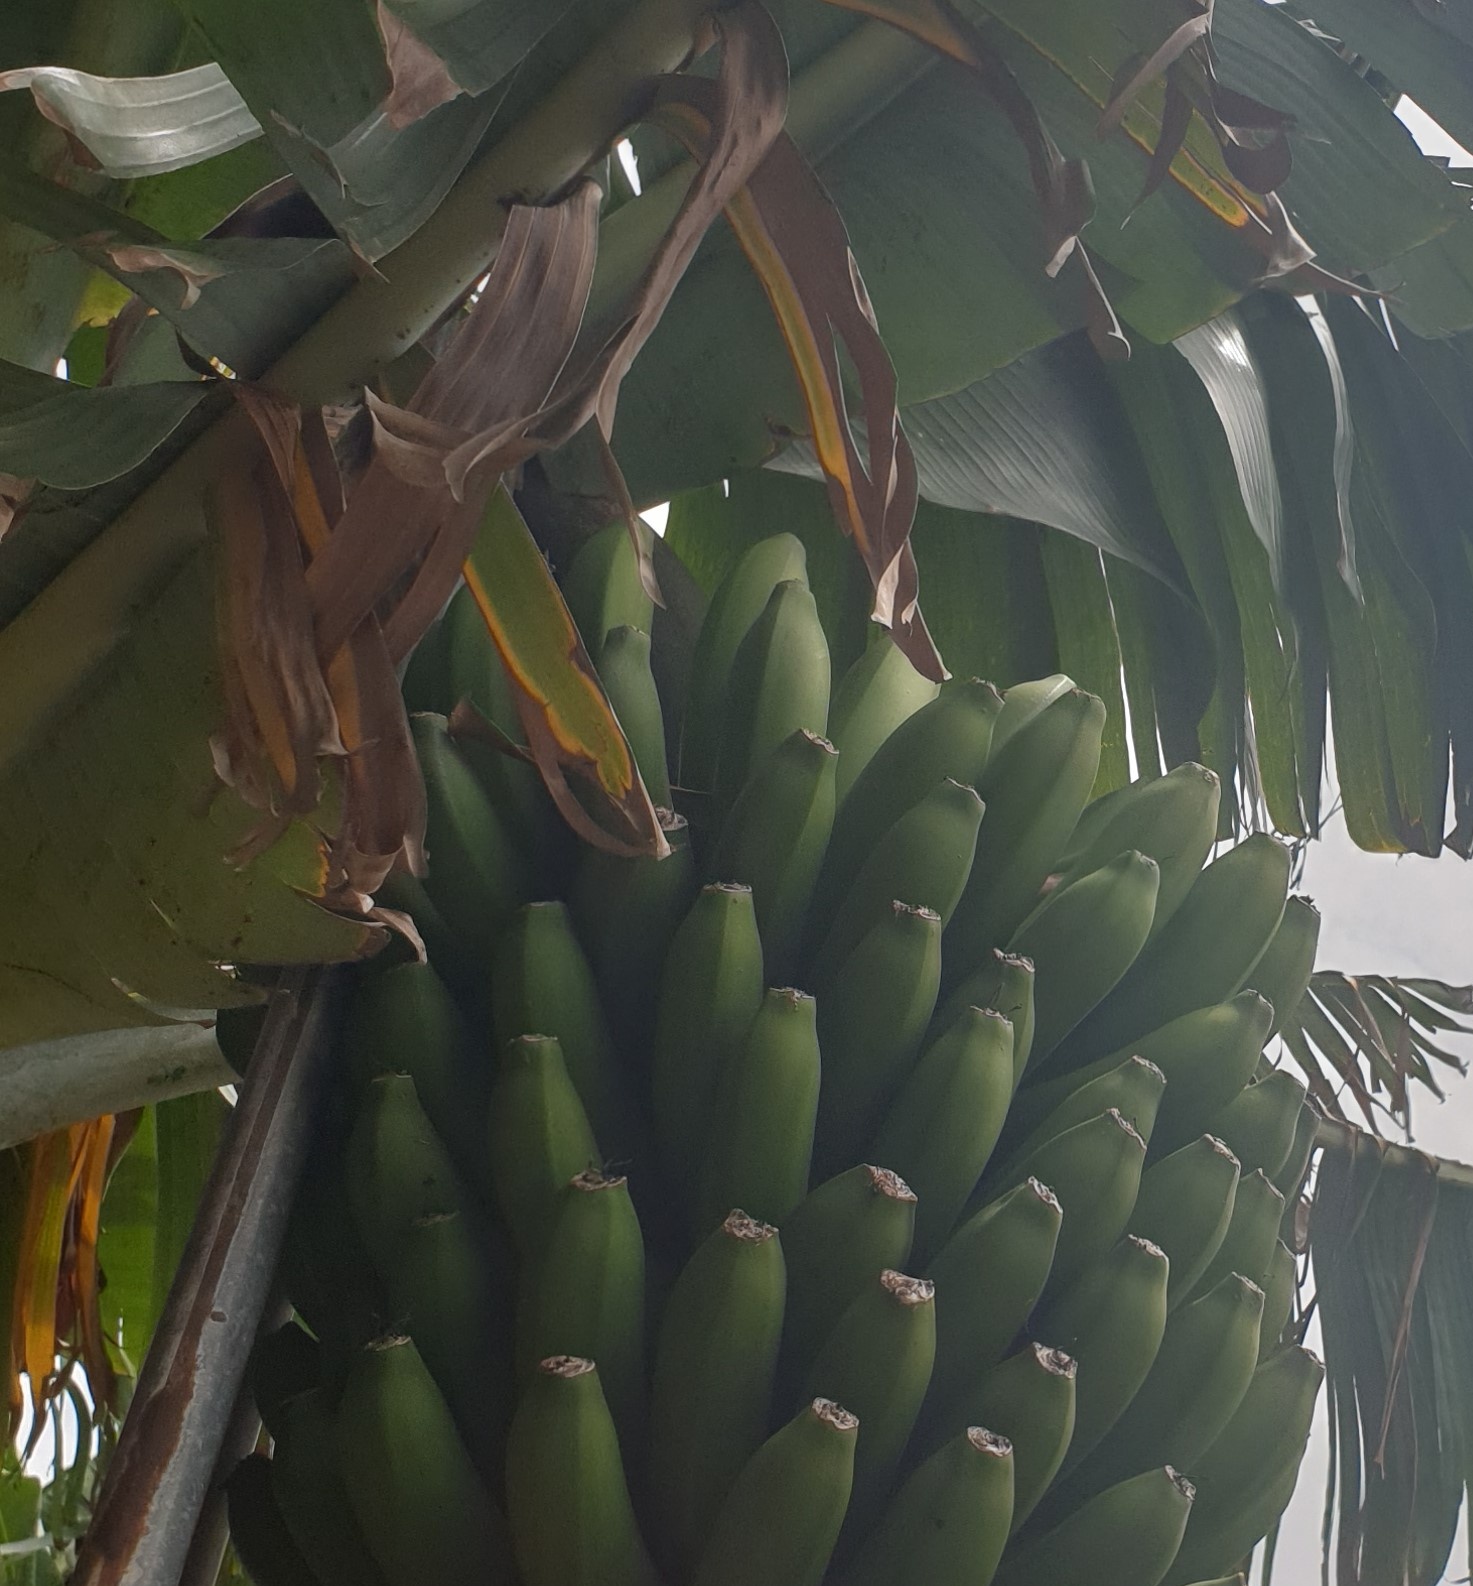
Label: Cut